Turkish Cypriot diaspora

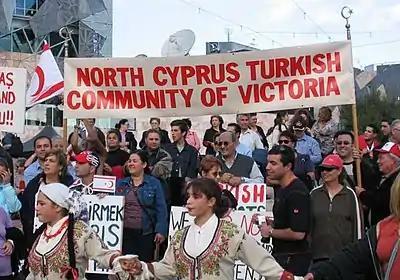
Turkish Cypriot community in Victoria, Australia.

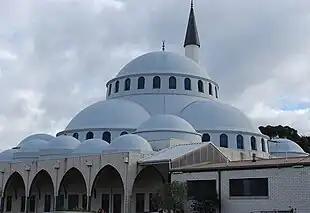
The Sunshine Mosque, in Melbourne, was built by the Cyprus Turkish Islamic Society in 1992.

Turkish Cypriot migration to Australia began in the late 1940s; they were the only Muslims acceptable under the White Australia Policy. Prior to 1940, the Australian census recorded only three settlers from Cyprus that spoke Turkish as their primary language, although many Turkish Cypriot arrivals spoke Greek as their first language. A further 66 Turkish Cypriots arrived in Australia in the late 1940s, marking the beginning of a Turkish Cypriot immigration trend to Australia. By 1947-1956 there were 350 Turkish Cypriot settlers who were living in Australia. Between 1955-1960, the Turkish Cypriots felt vulnerable in Cyprus as they had cause for concern about the political future of the island when the Greek Cypriots attempted to overthrow the British government and unite Cyprus with Greece (known as "enosis"). After a failed attempt by the Greek Cypriots, the right-wing party, EOKA, reformed itself from 1963–1974 and launched a series of attacks. This resulted in the exodus of more Turkish Cypriots to Australia in fear for their lives. Early Turkish Cypriot immigrants to Australia found jobs working in factories, out in the fields, or building national infrastructure. Some Turkish Cypriots also became entrepreneurs and established their own businesses once they had saved enough money. By 1974, an exodus of more Turkish Cypriots to Australia occurred due to fears that the island would unite with Greece when the Greek military junta staged a coup d'état against the Cypriot President, with the help of EOKA B. Immigration to Australia has continued since as a result of an economic embargo which was launched against the Turkish Cypriots by the Greek Cypriot controlled Republic of Cyprus due to the establishment of the Turkish Republic of Northern Cyprus (TRNC) which has remained internationally unrecognised except by Turkey.